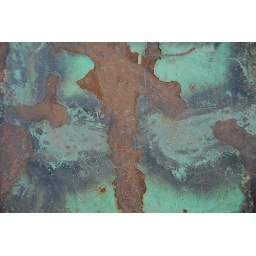
Old armored plate taken out of a car in Bagdad